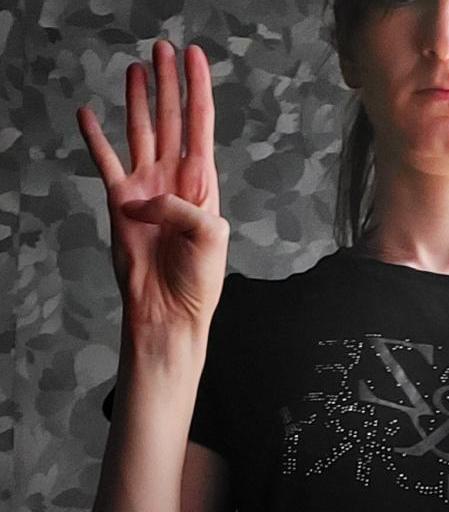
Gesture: four